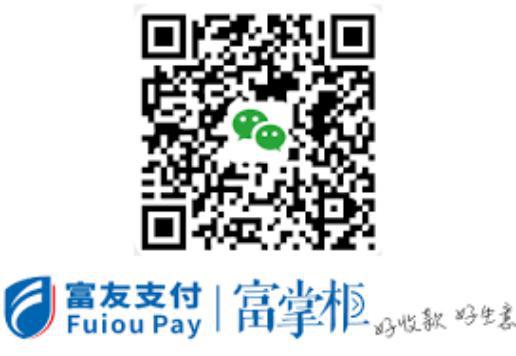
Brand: fuyou
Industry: Electronic